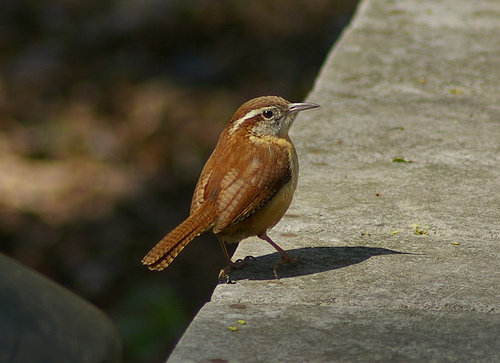
this is a brown bird with a white stripe on its head and a pointy beak.
this bird has a orange-brown color overall, white eyebrow and a white bill.
the bird has a black eyering and a long brown bill.
a small sized bird with tones of brown and a medium sized pointed bill
this bird has a speckled belly and breast with a long pointy bill.
this small rust colored bird has has a light tan eyebrow and a long narrow bill.
this is a small bird mostly brown speckled with some gray on face and yellow on his breast.
this bird is brown and yellow in color, with a light brown beak.
this particular bird has a belly that is white and brown
this bird has wings that are brown and has a white belly
Species: Carolina Wren